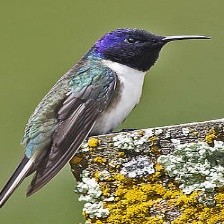
Species: ECUADORIAN HILLSTAR
Scientific name: OREOTROCHILUS CHIMBORAZO
ImageNet parent category: hummingbird